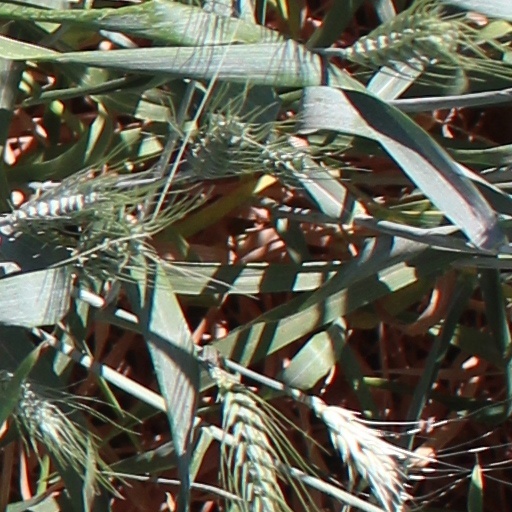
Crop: wheat